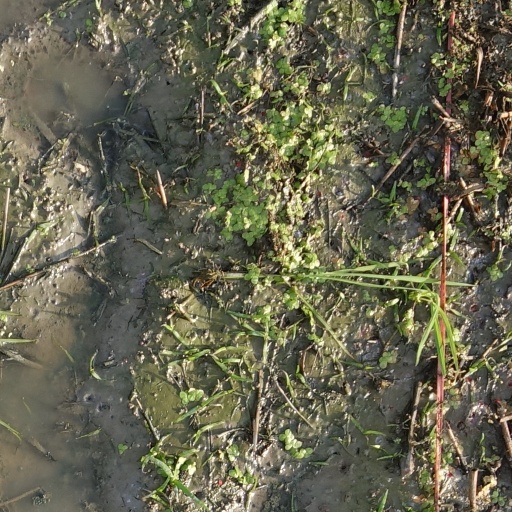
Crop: rice